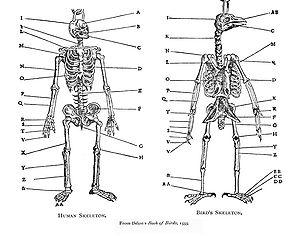
Le concept de pensée évolutionniste, selon lequel les espèces évoluent au cours du temps, remonte à l'Antiquité, dans les idées des Grecs, des Romains, des Chinois, de même que dans la science islamique du Moyen Âge. Cependant, jusqu'au XVIIIᵉ siècle, la pensée biologique occidentale était dominée par l'essentialisme selon lequel les espèces possédaient des caractéristiques inaltérables. Cette vision changea lors du siècle des Lumières lorsque la vision mécanique se développa dans les sciences naturelles à partir des sciences physiques. Les naturalistes commencèrent à se pencher sur la variabilité des espèces. L'émergence de la paléontologie et son concept d'extinction affaiblit un peu plus la vision statique de la nature. Au début du XIXᵉ siècle, Lamarck proposa sa théorie transformiste, la première formulation scientifique de la théorie de l'évolution.
L'ornithologie est la branche de la zoologie qui a pour objet l'étude des oiseaux.